A0620-00

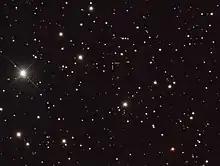
This image of A0620-00 was created from Sloan Digital Sky Survey data in visible and infrared light (filters u,g,i,z) and spans roughly 8 arcminutes.

A0620-00 has undergone two X-ray outbreaks. The first one was in 1917. The second burst, in 1975, was detected by the Ariel 5 satellite. During that time, A0620-00 was the brightest X-ray point source. It is now classified as an X-ray nova. Its black hole nature was determined in 1986.